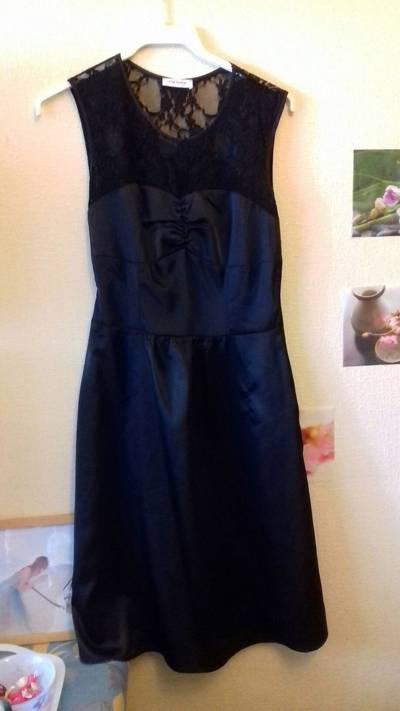
Waste category: clothes